Immigration to Spain

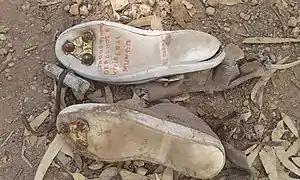
Sneakers with nails in the soles and a metal hook, that illegal migrants use to jump the fences of Ceuta and Melilla.

Immigration to Spain increased significantly at the beginning of the 21st century. In 1998, immigrants accounted for 1.6% of the population, and by 2009, that number had risen to over 12%. Until 2014, the number of immigrants decreased due to the economic crisis, but since 2015, immigration to Spain has been on the rise, especially after 2021, reaching 19.32% of the population today.